Siraf refineries complex

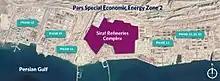

The Siraf refineries complex is an Iranian oil refinery. It is located at the Siraf region of Bushehr province, between 13th and 19th phases of the South Pars gas field over an area of approximately 300 hectares.